COVID-19 pandemic in Guinea

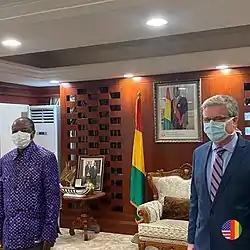
President Alpha Condé meets with U.S. Ambassador to Guinea Simon Henshaw to discuss the COVID-19 pandemic while both practice social distancing.

There were 13,722 confirmed cases in 2020. 13,141 patients recovered while 81 persons died. At the end of 2020 there were 500 active cases.